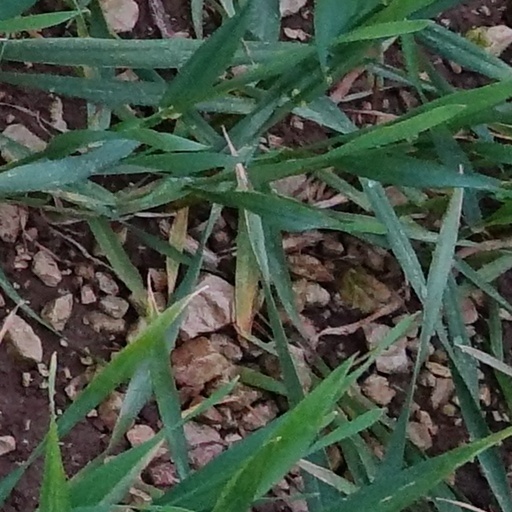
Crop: wheat